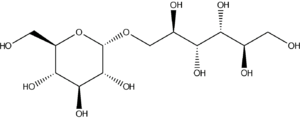
Structure de l'fr:isomalt.
L'isomalt, ou parfois isomalte, est un édulcorant employé en alimentation humaine et codifié E953 en Europe. Il a un pouvoir sucrant de 0,5 c’est-à-dire qu'il a un goût moitié moins sucré que le sucre de table.